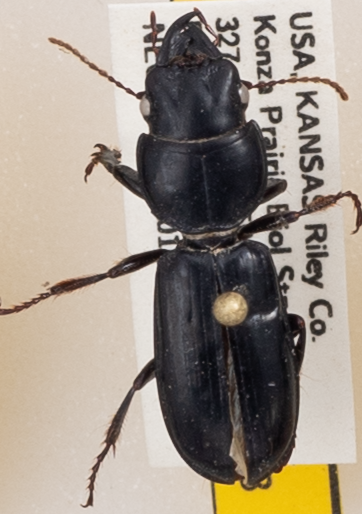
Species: Scarites subterraneus
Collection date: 2019-05-22
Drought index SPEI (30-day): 2.09
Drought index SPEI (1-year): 1.45
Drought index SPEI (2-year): -0.09